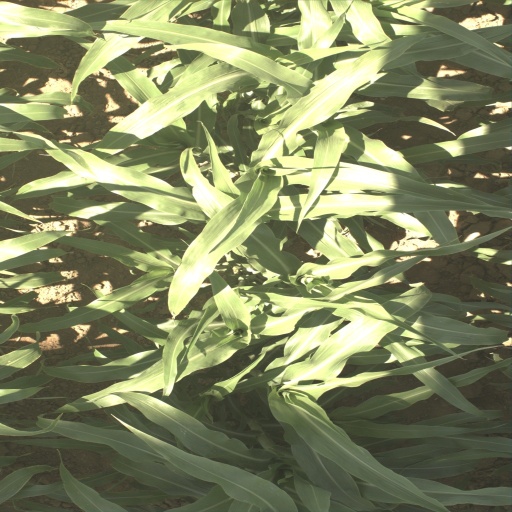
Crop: sorghum